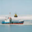
Label: ship